Orcs Must Die! 2

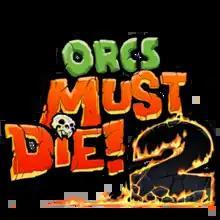
"Orcs Must Die! 2" logo

Orcs Must Die! 2 is a trap based action-tower defense video game developed by Robot Entertainment as the follow-up to the original "Orcs Must Die!", with Microsoft Game Studios publishing the sequel for Microsoft Windows on July 30, 2012 in the United States. The game has emphasis on co-operative gameplay as the principal addition over the original.